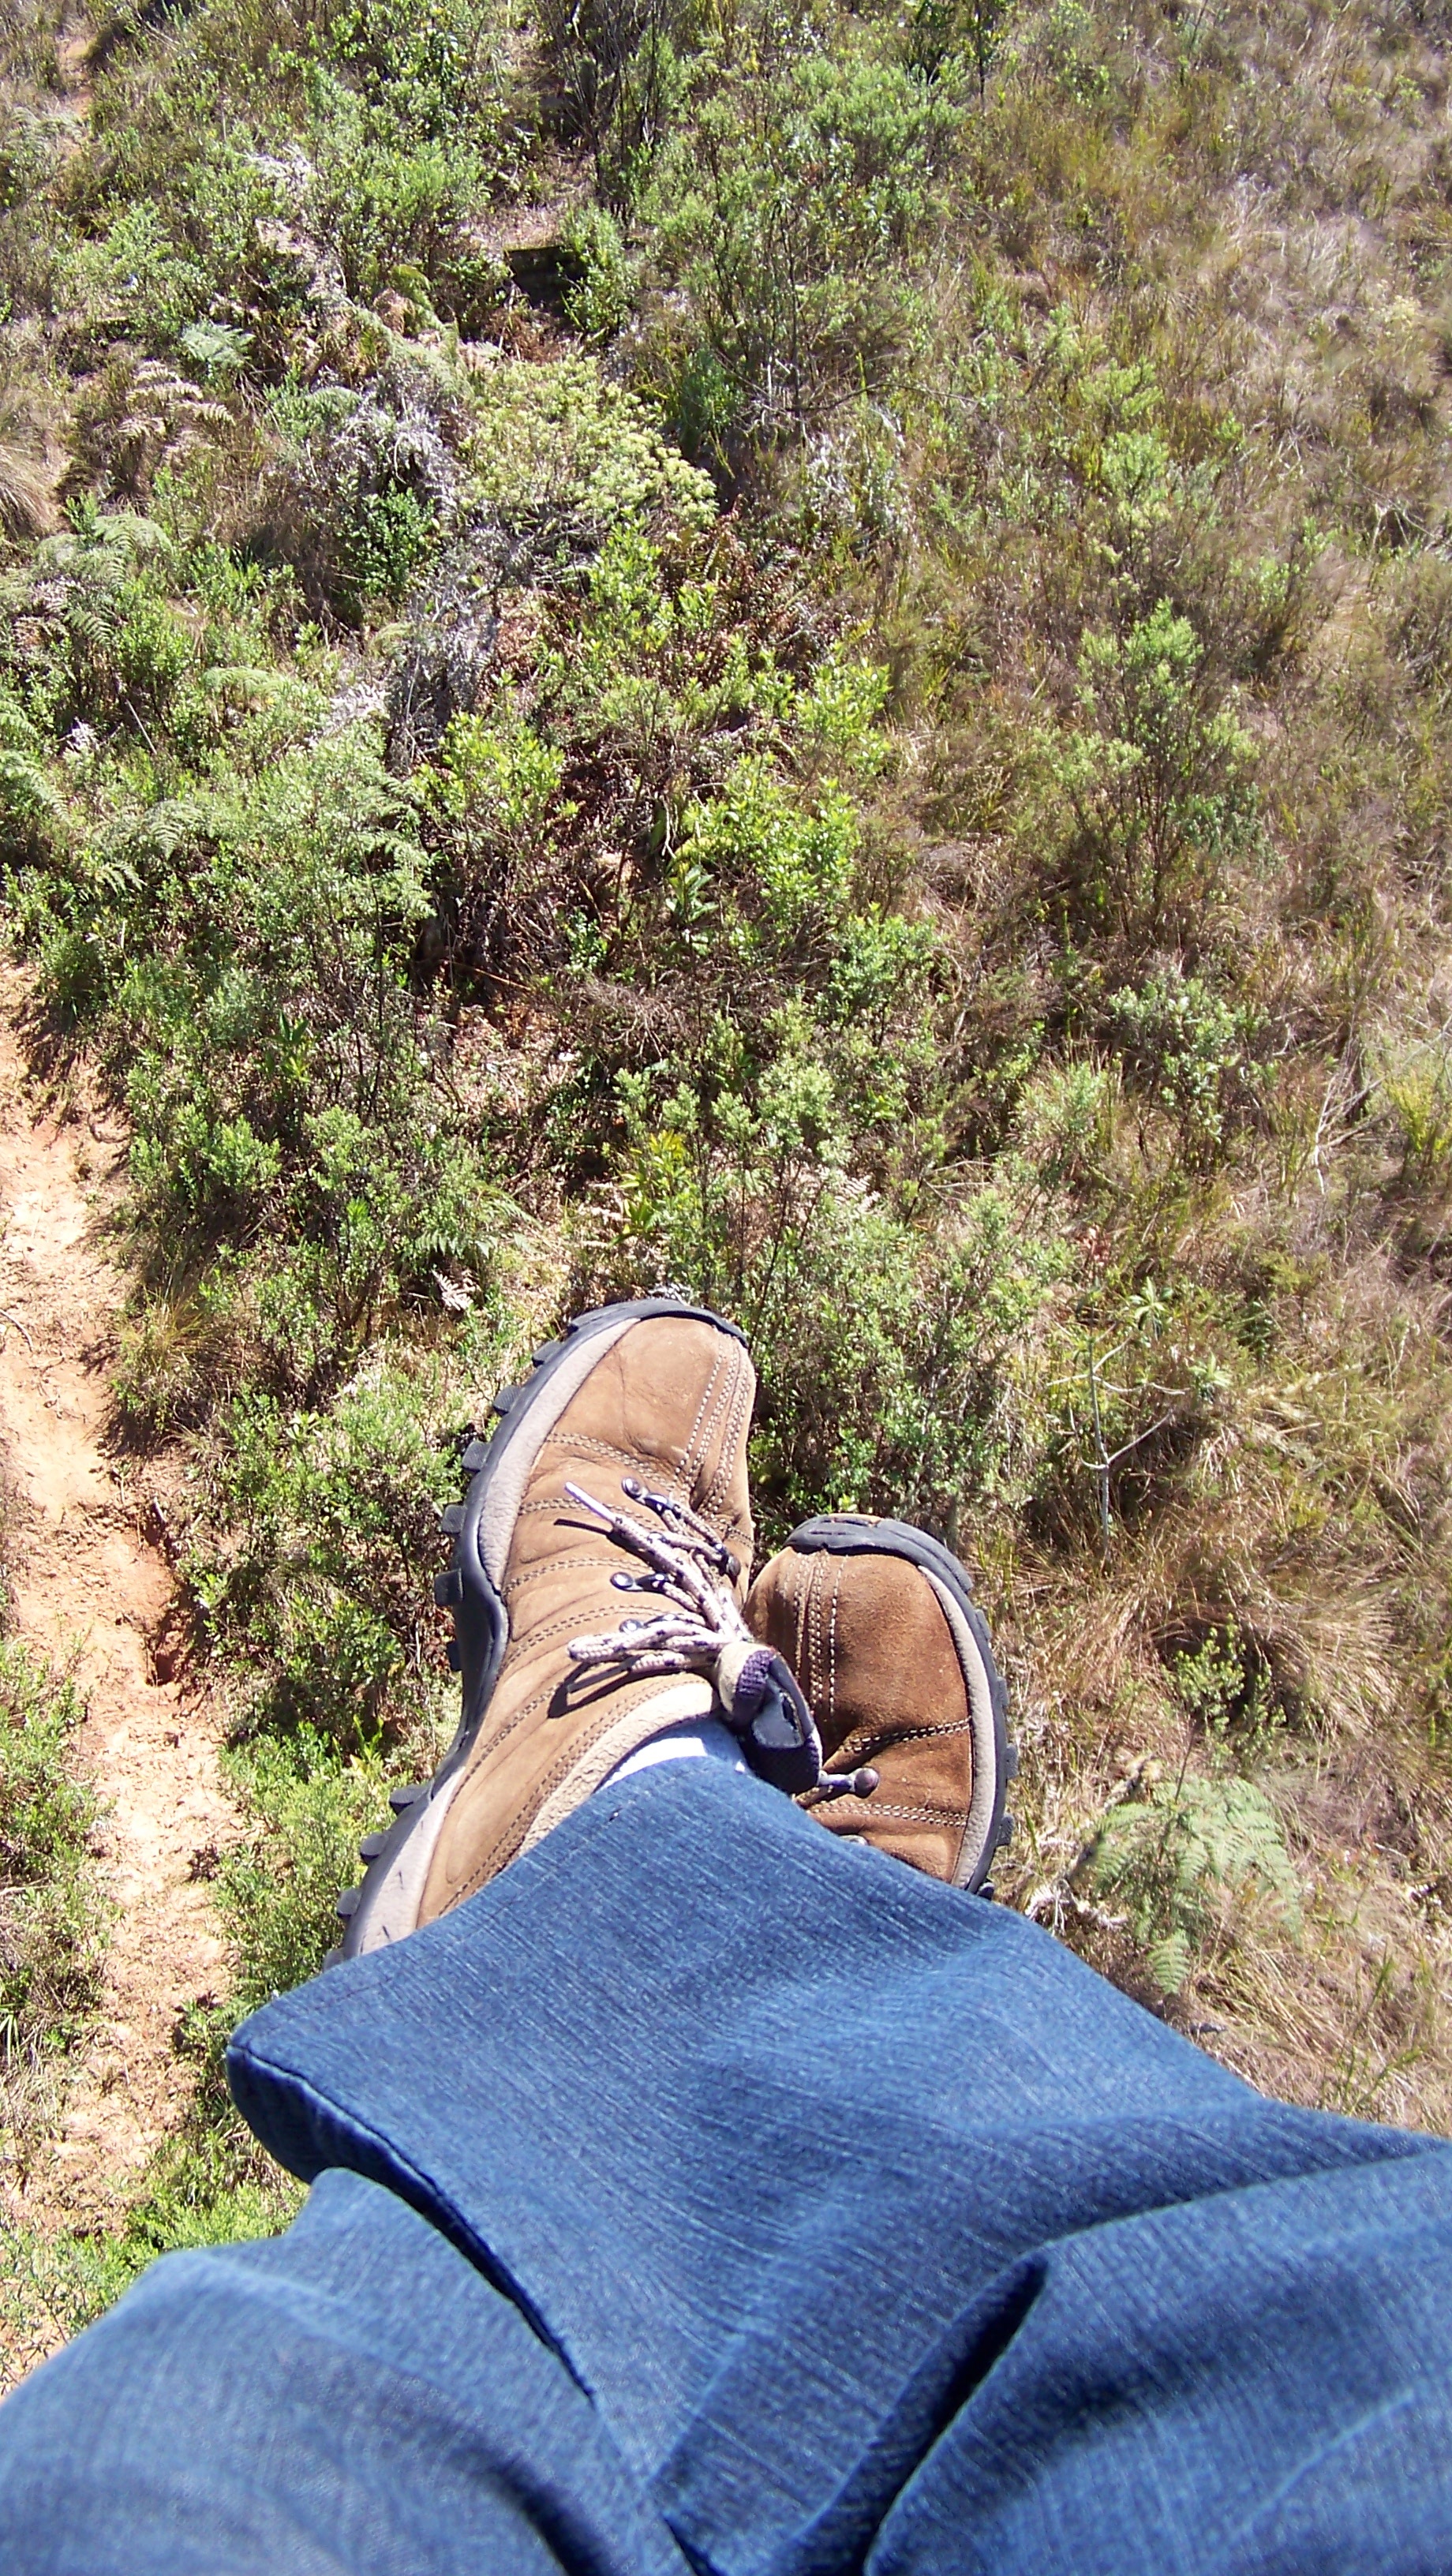
man, forest, wilderness, walking, hiking, adventure, recreation, foot, height, outdoor recreation